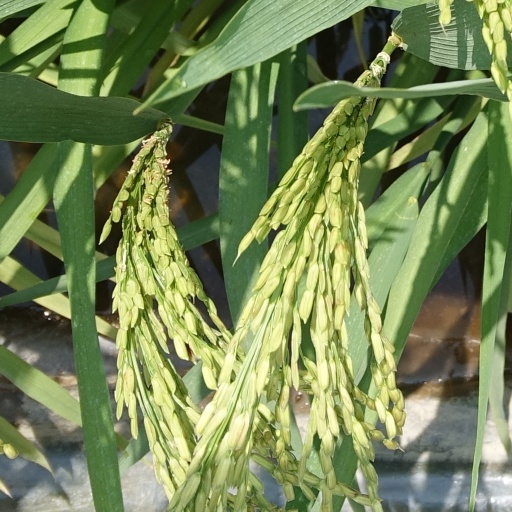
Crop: rice